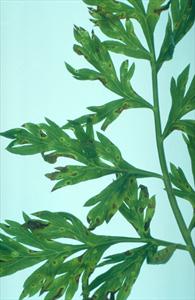
Plant: Carrot
Disease: carrot alternaria leaf blight